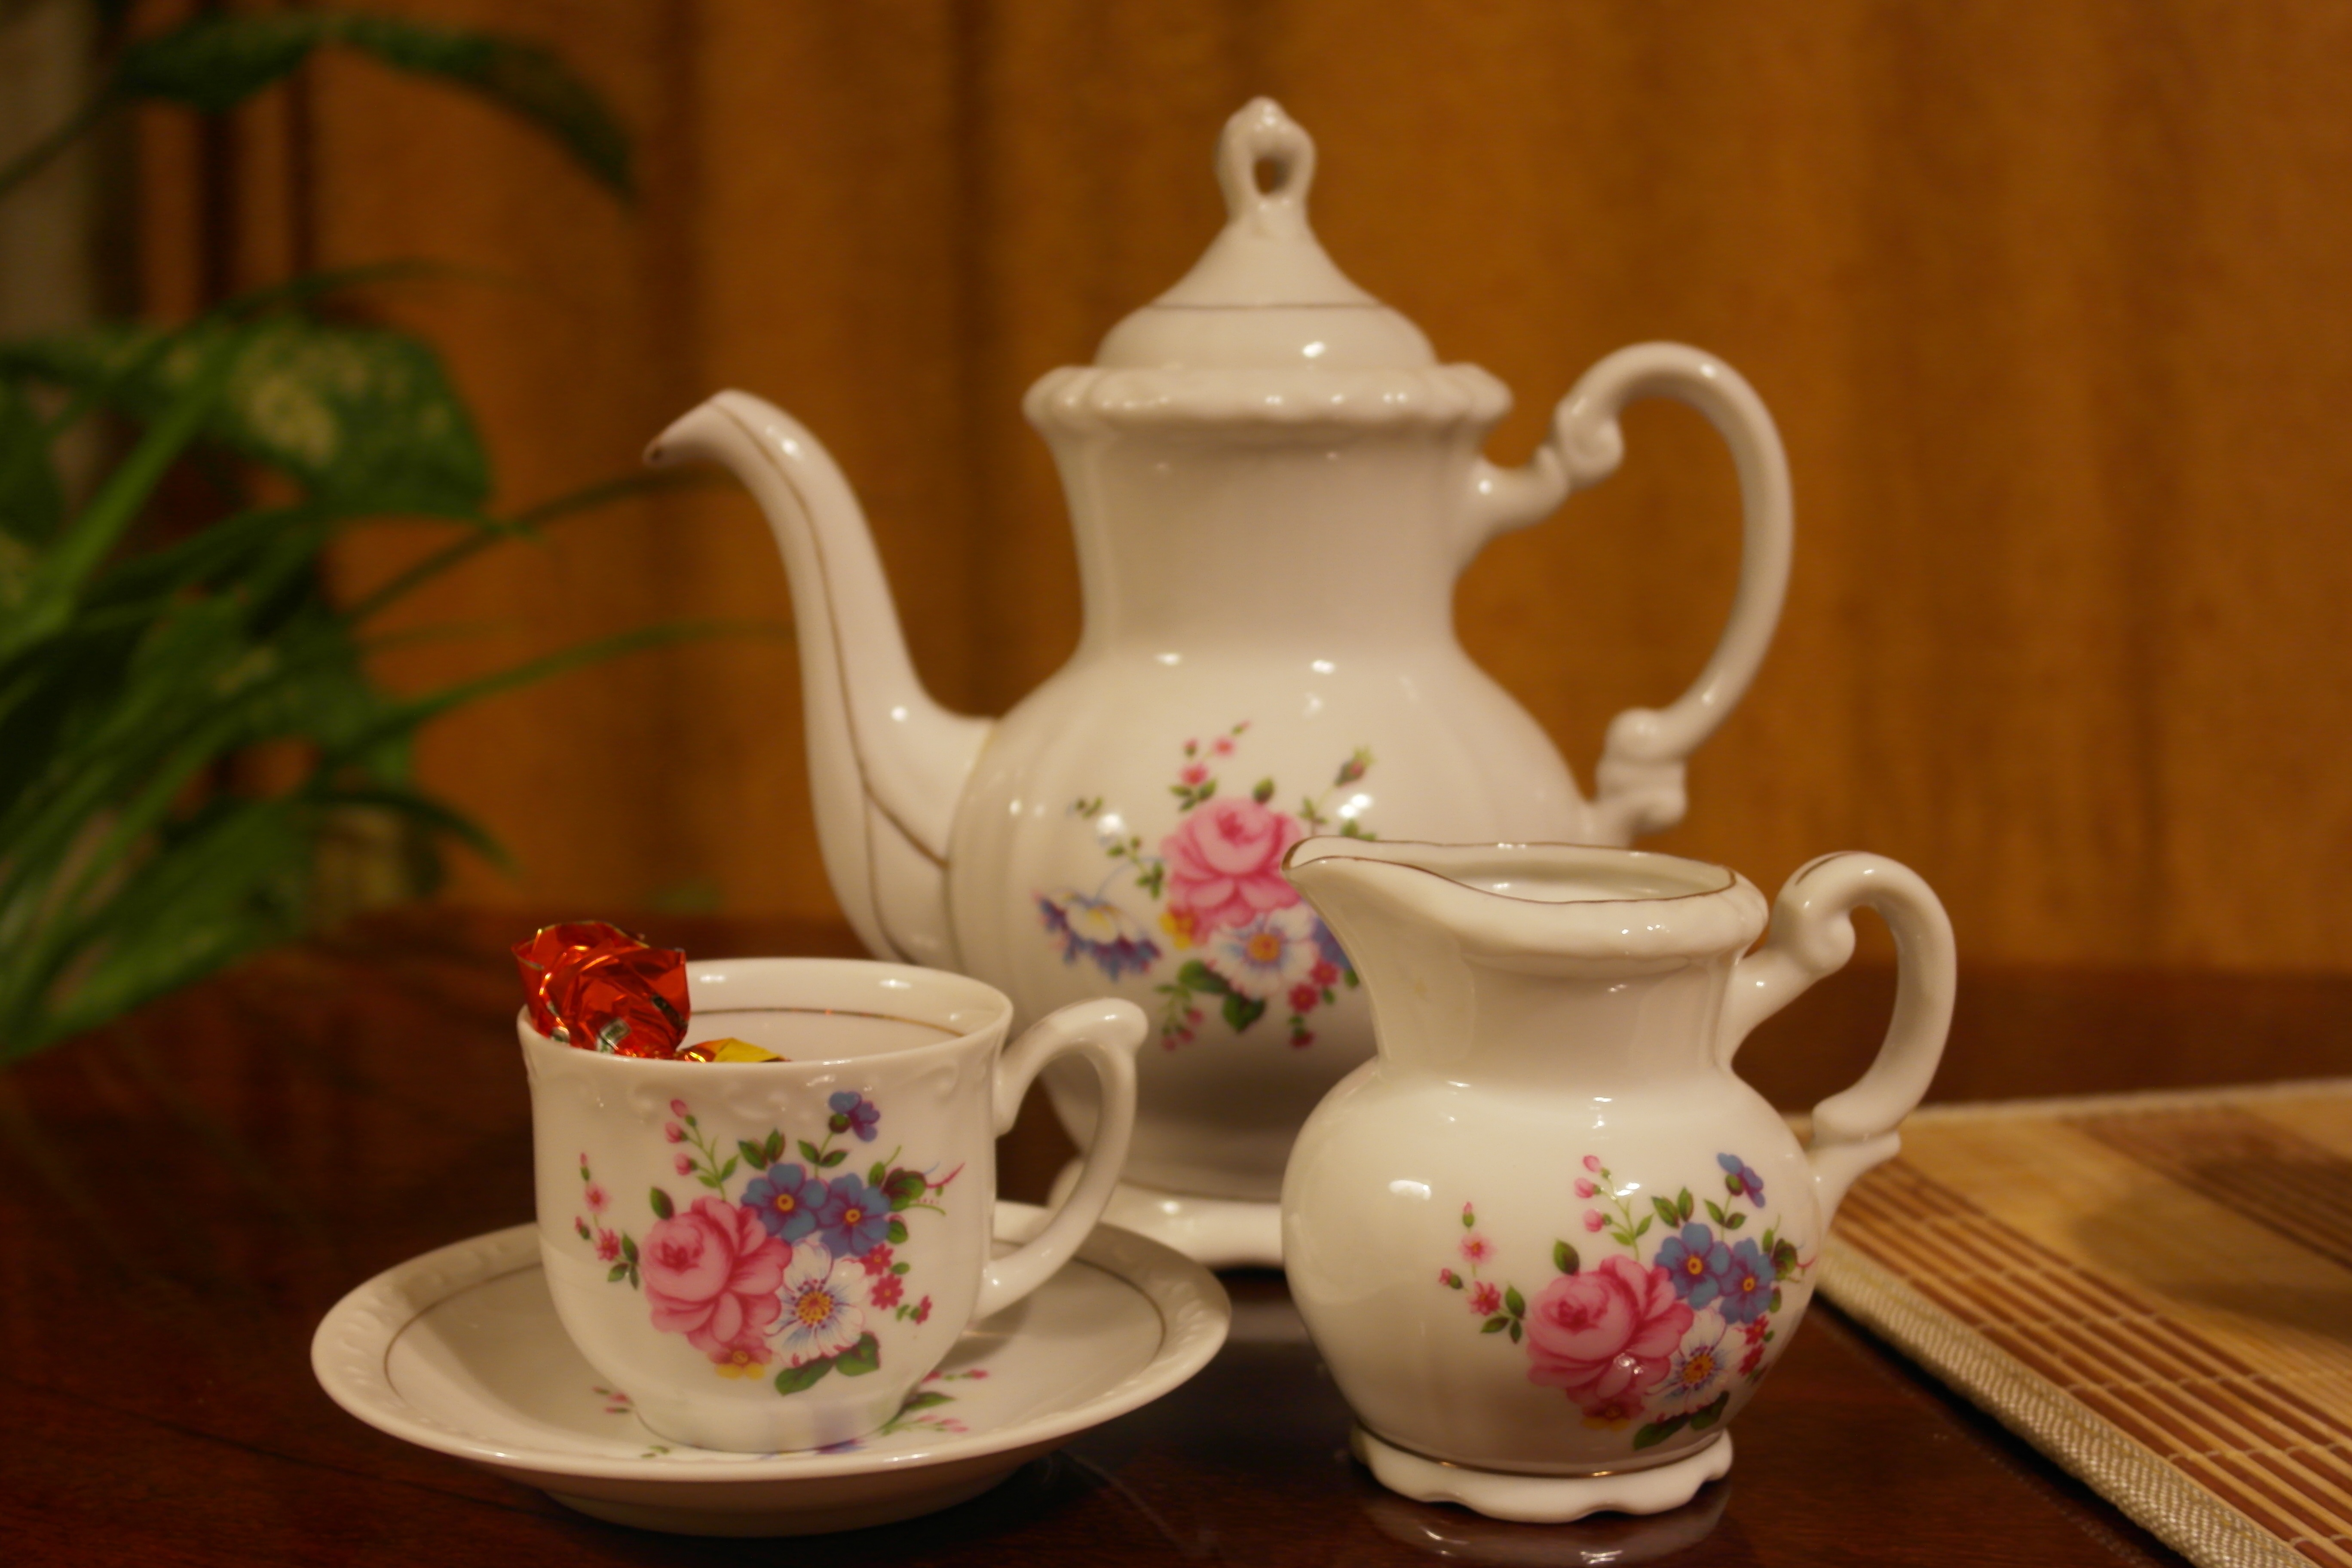
tea, teapot, cup, saucer, ceramic, drink, coffee cup, tableware, material, porcelain, maker, milkman, coffee service